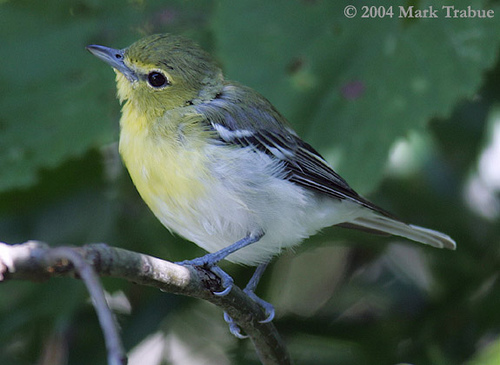
the bird has a small throat that is yellow and small bill.
a small yellow bird with a white belly and a very small black beak.
a small bird with a bright yellow chest and head, white belly, and black and white striped wings and rectrices.
a small bird with a grey bill and a yellow/black crown with black/white primaries and secondaries.
this is a small bird with a small straight beak, a yellow throat and chest and white belly.
this bird has wings that are black and has a yellow chest
this particular bird has a white belly and yellow breatss and gray billa small white bellied bird with a dark yellow head and light yellow breast.
this small bird is fat and short with some yellow patches in the belly, some dirty green color in the crown, and some black and white wings.
a small bird with yellow, grey, and white feathers and black wings.
Species: Yellow Throated Vireo